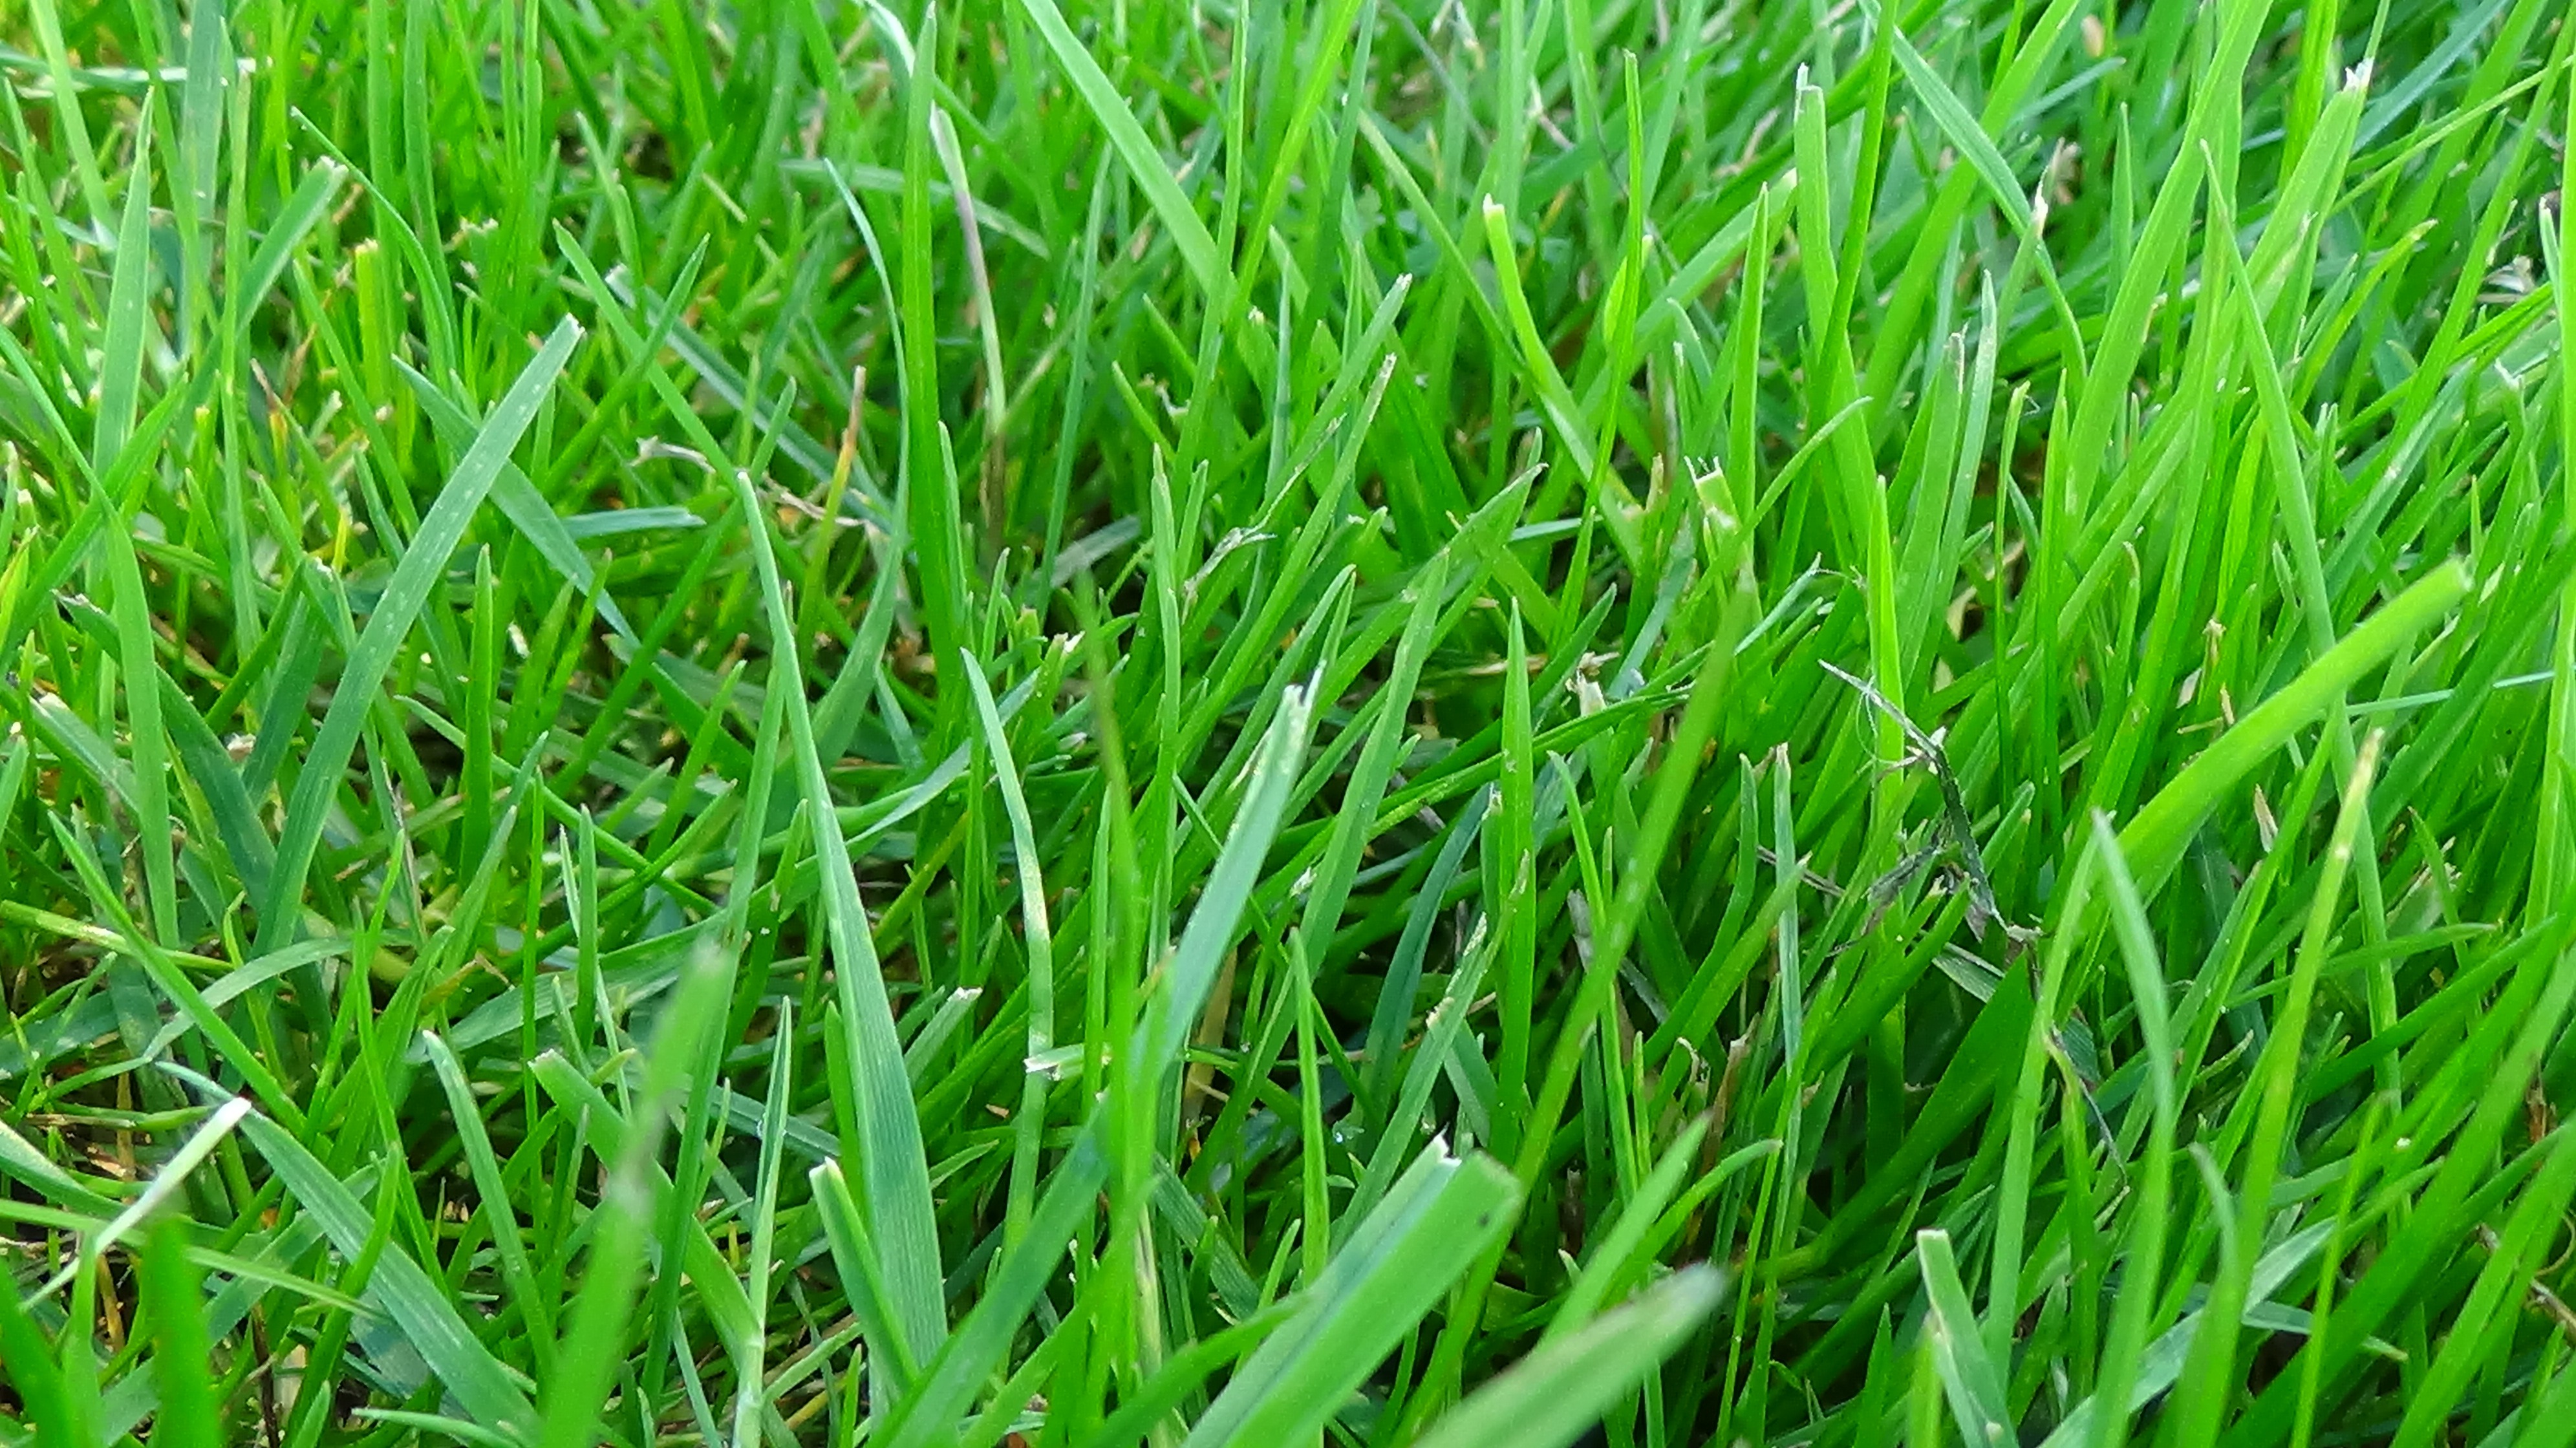
nature, grass, plant, field, lawn, meadow, prairie, texture, flower, summer, spring, green, macro, natural, soil, rest, garden, close, blade of grass, background, grassland, rush, herbs, grasses, halme, flooring, flowering plant, meadow grass, blades of grass, artificial turf, grass family, plant stem, land plant, hierochloe